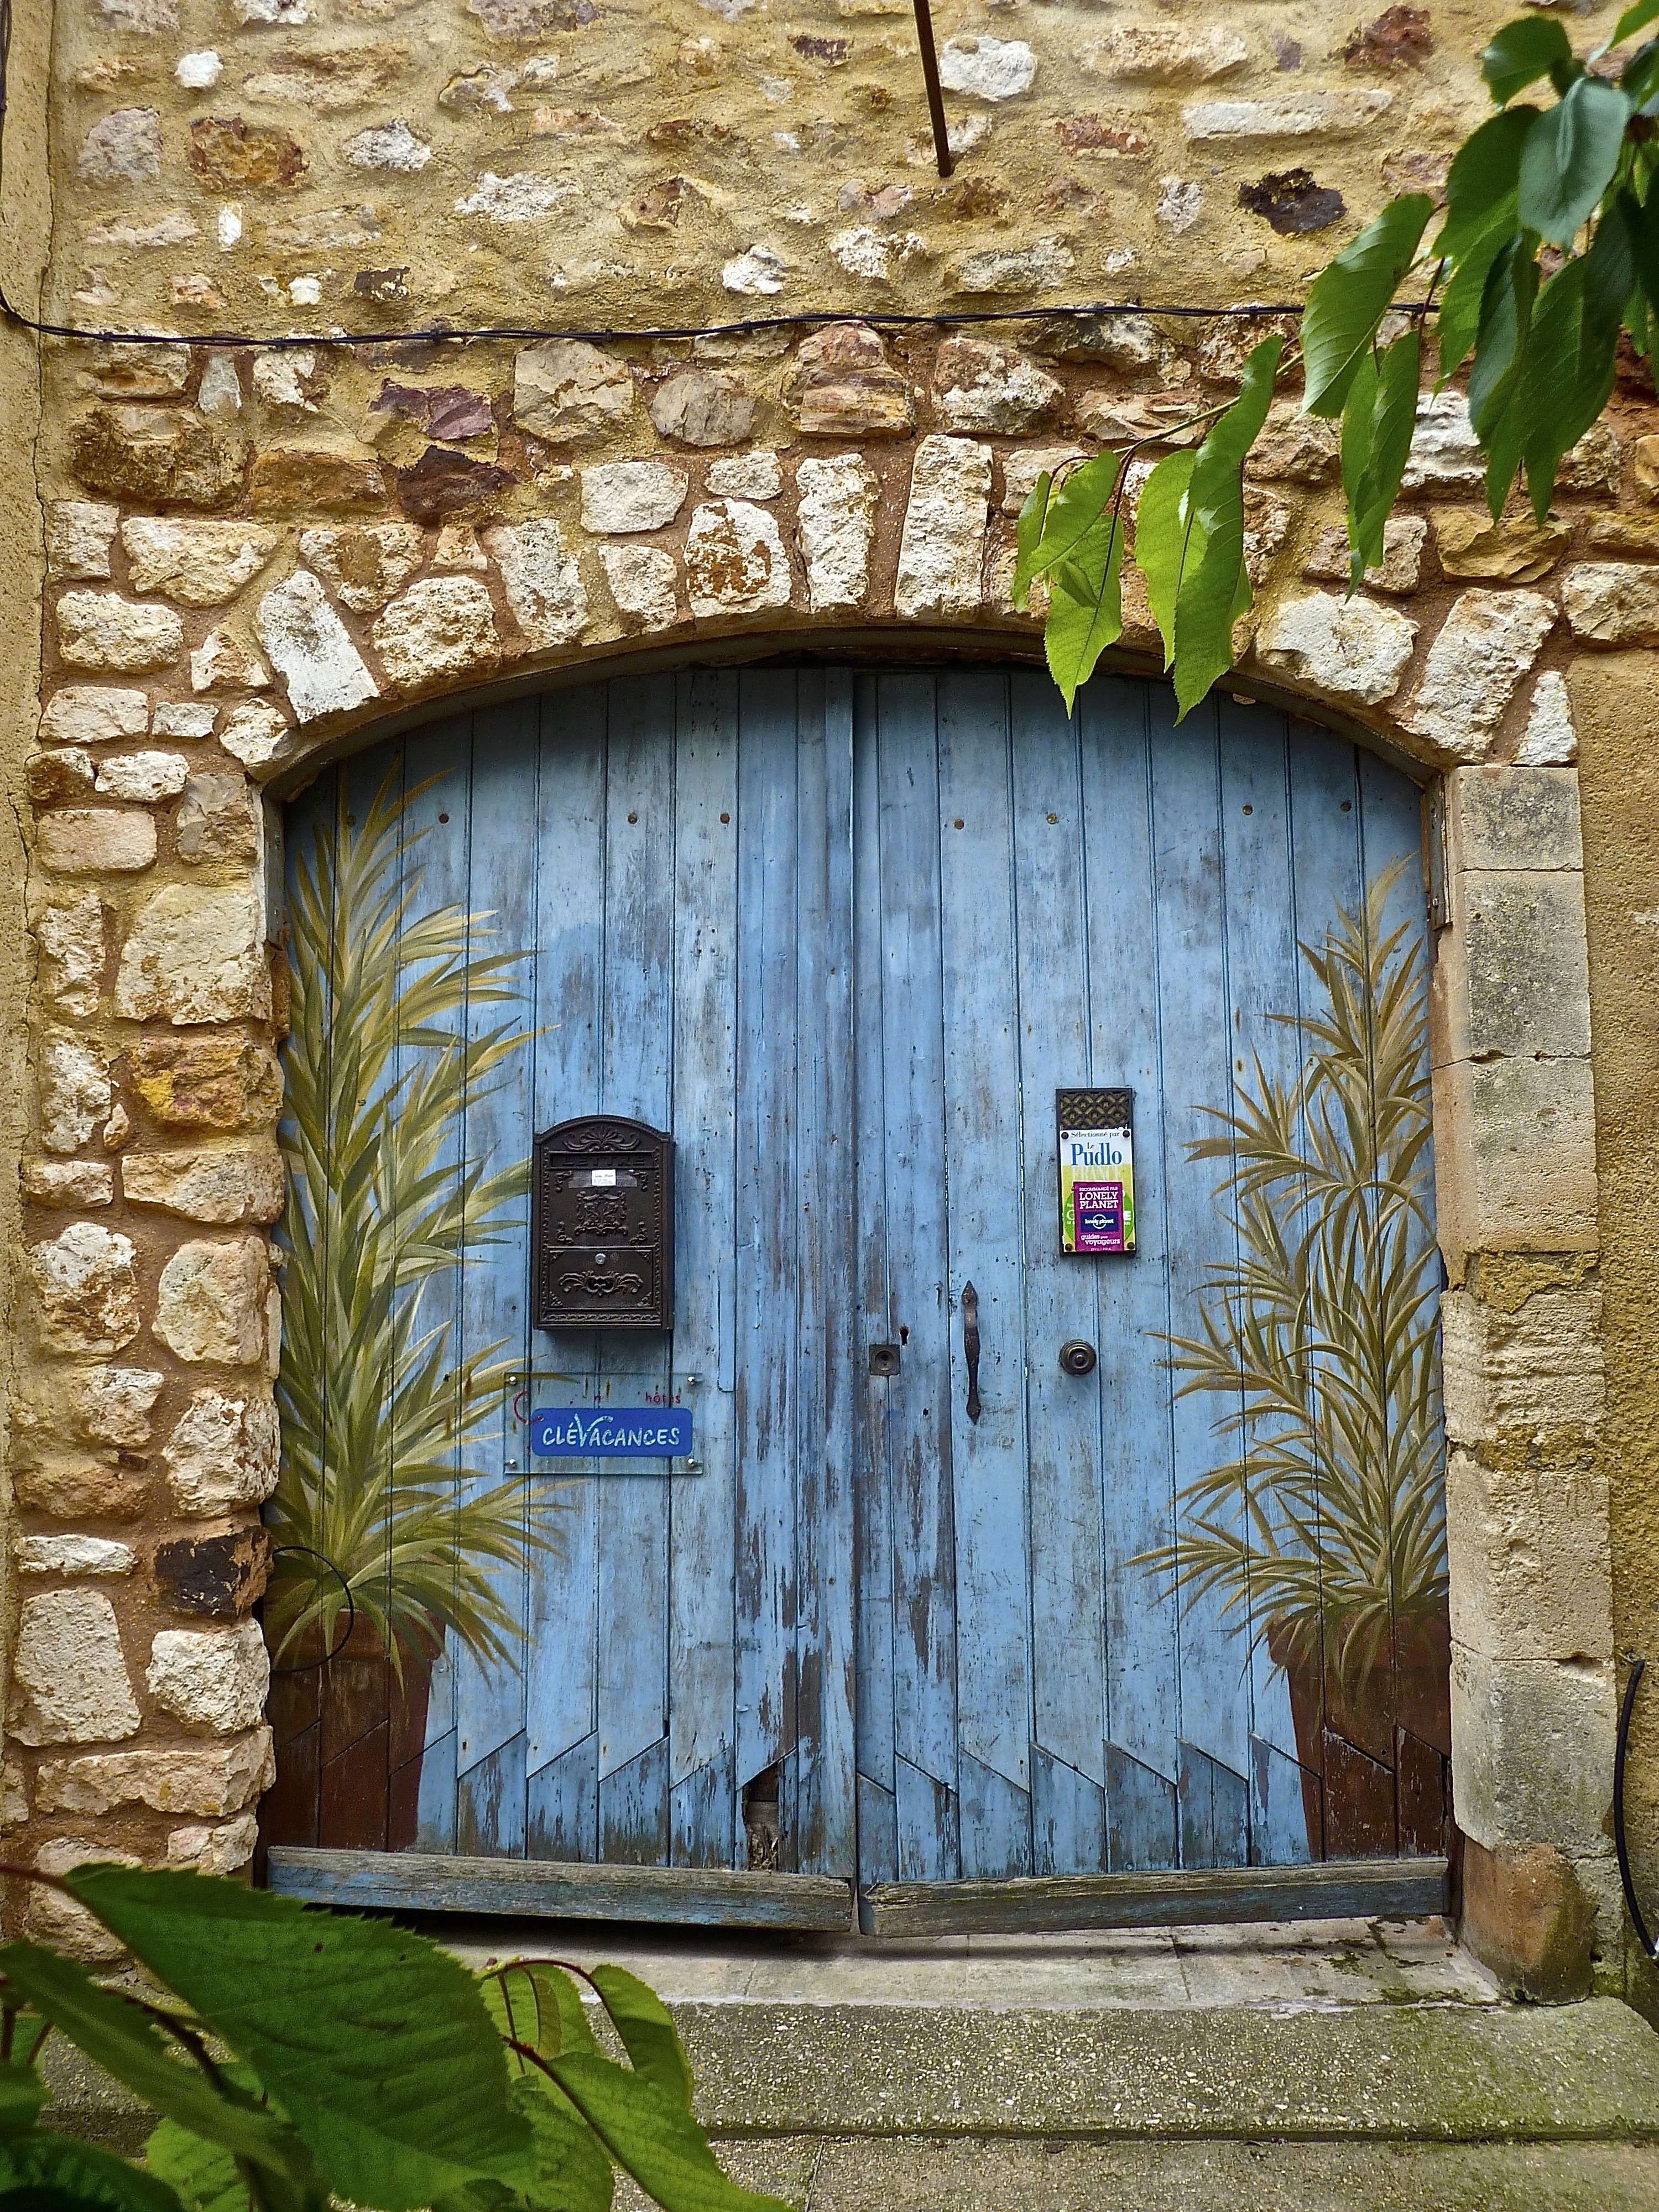
architecture, wood, house, window, building, home, wall, arch, green, entrance, cottage, facade, door, security, doorway, interior design, front door, courtyard, wooden, front, estate, front of house